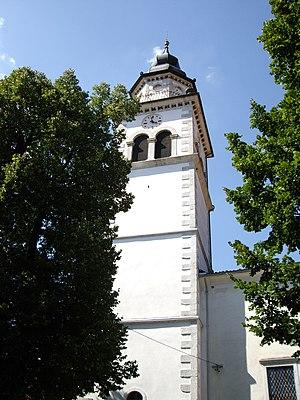
Église Saint-Stéphane (Vipava, Slovénie)
Vipava est une petite commune de l'ouest de la Slovénie. La population s'élevait à 1 500 habitants en 2002 et, étant le centre d'une municipalité, sa population s'élève à 5 359 habitants pour cette dernière. Vipava est construite près de nombreuses sources de la rivière de Vipava, au-delà de la vallée de Vipava. Historiquement, elle faisait partie de la région traditionnelle de Carniole-Intérieure mais, elle est maintenant considérée comme étant une partie du littoral slovène.